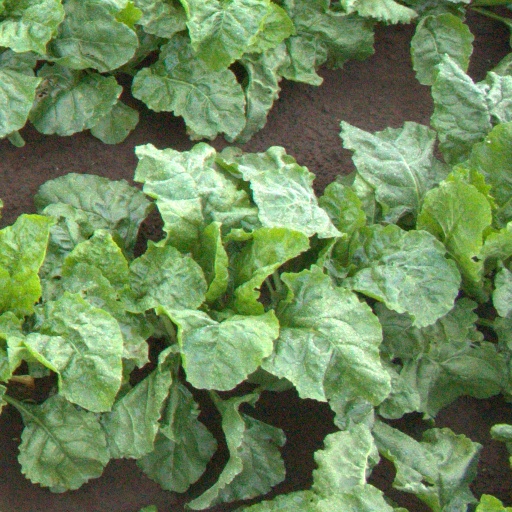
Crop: sugar beet